Sikhism in Malaysia

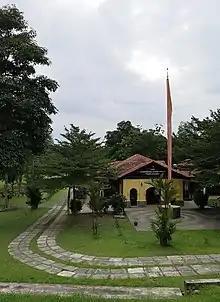
Gurdwara Sahib Polis, Kuala Lampur (est. 1890)

Beginning in the early 1870's, Sikh policemen and soldiers arrived in Malaya to work across various towns and ports. Sikhs were recruited in 1873 by Captain Tristram Speedy to work as a protective force for a Malay chieftain.